Front lever

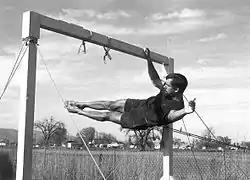
Gill performing a one arm lever in the late 1960s. It approaches a "side" lever as the arm is not in front of the body as with the bilateral front lever or back lever.

The body is kept horizontal while the gymnast performs a pullup. Valid execution requires to break the parallel by getting with elbows under the line of shoulders.